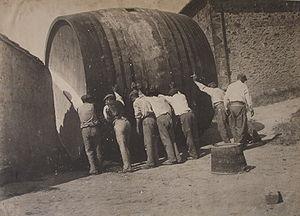
Foudre en bois du département de l'Aude. Photo prise à l'exposition de l'abbaye de Caunes-Minervois
Le languedoc est un vin d'appellation d'origine contrôlée produit en Languedoc-Roussillon, sur une grande partie des départements de l'Hérault, de l'Aude et des Pyrénées-Orientales, plus quelques communes du Gard.